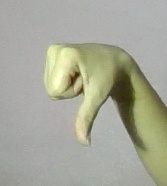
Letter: waw